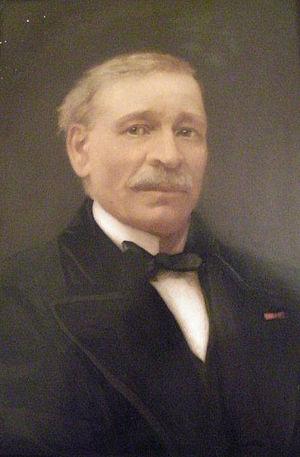
Photo Alphonse Brot (Français, 1807-1895), écrivain et auteur dramatique, inhumé au cimetière de Montmartre Saint-Ouen en 1895, repose depuis 1901 au cimetière du Père-Lachaise.
Charles Alphonse Brot est un écrivain et auteur dramatique français.